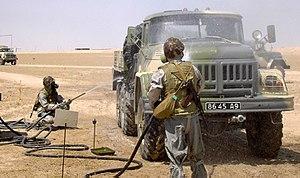
Les Forces armées de l'Ukraine ont été formées à partir de l'armée soviétique en 1991 lors de l'indépendance de l'Ukraine.